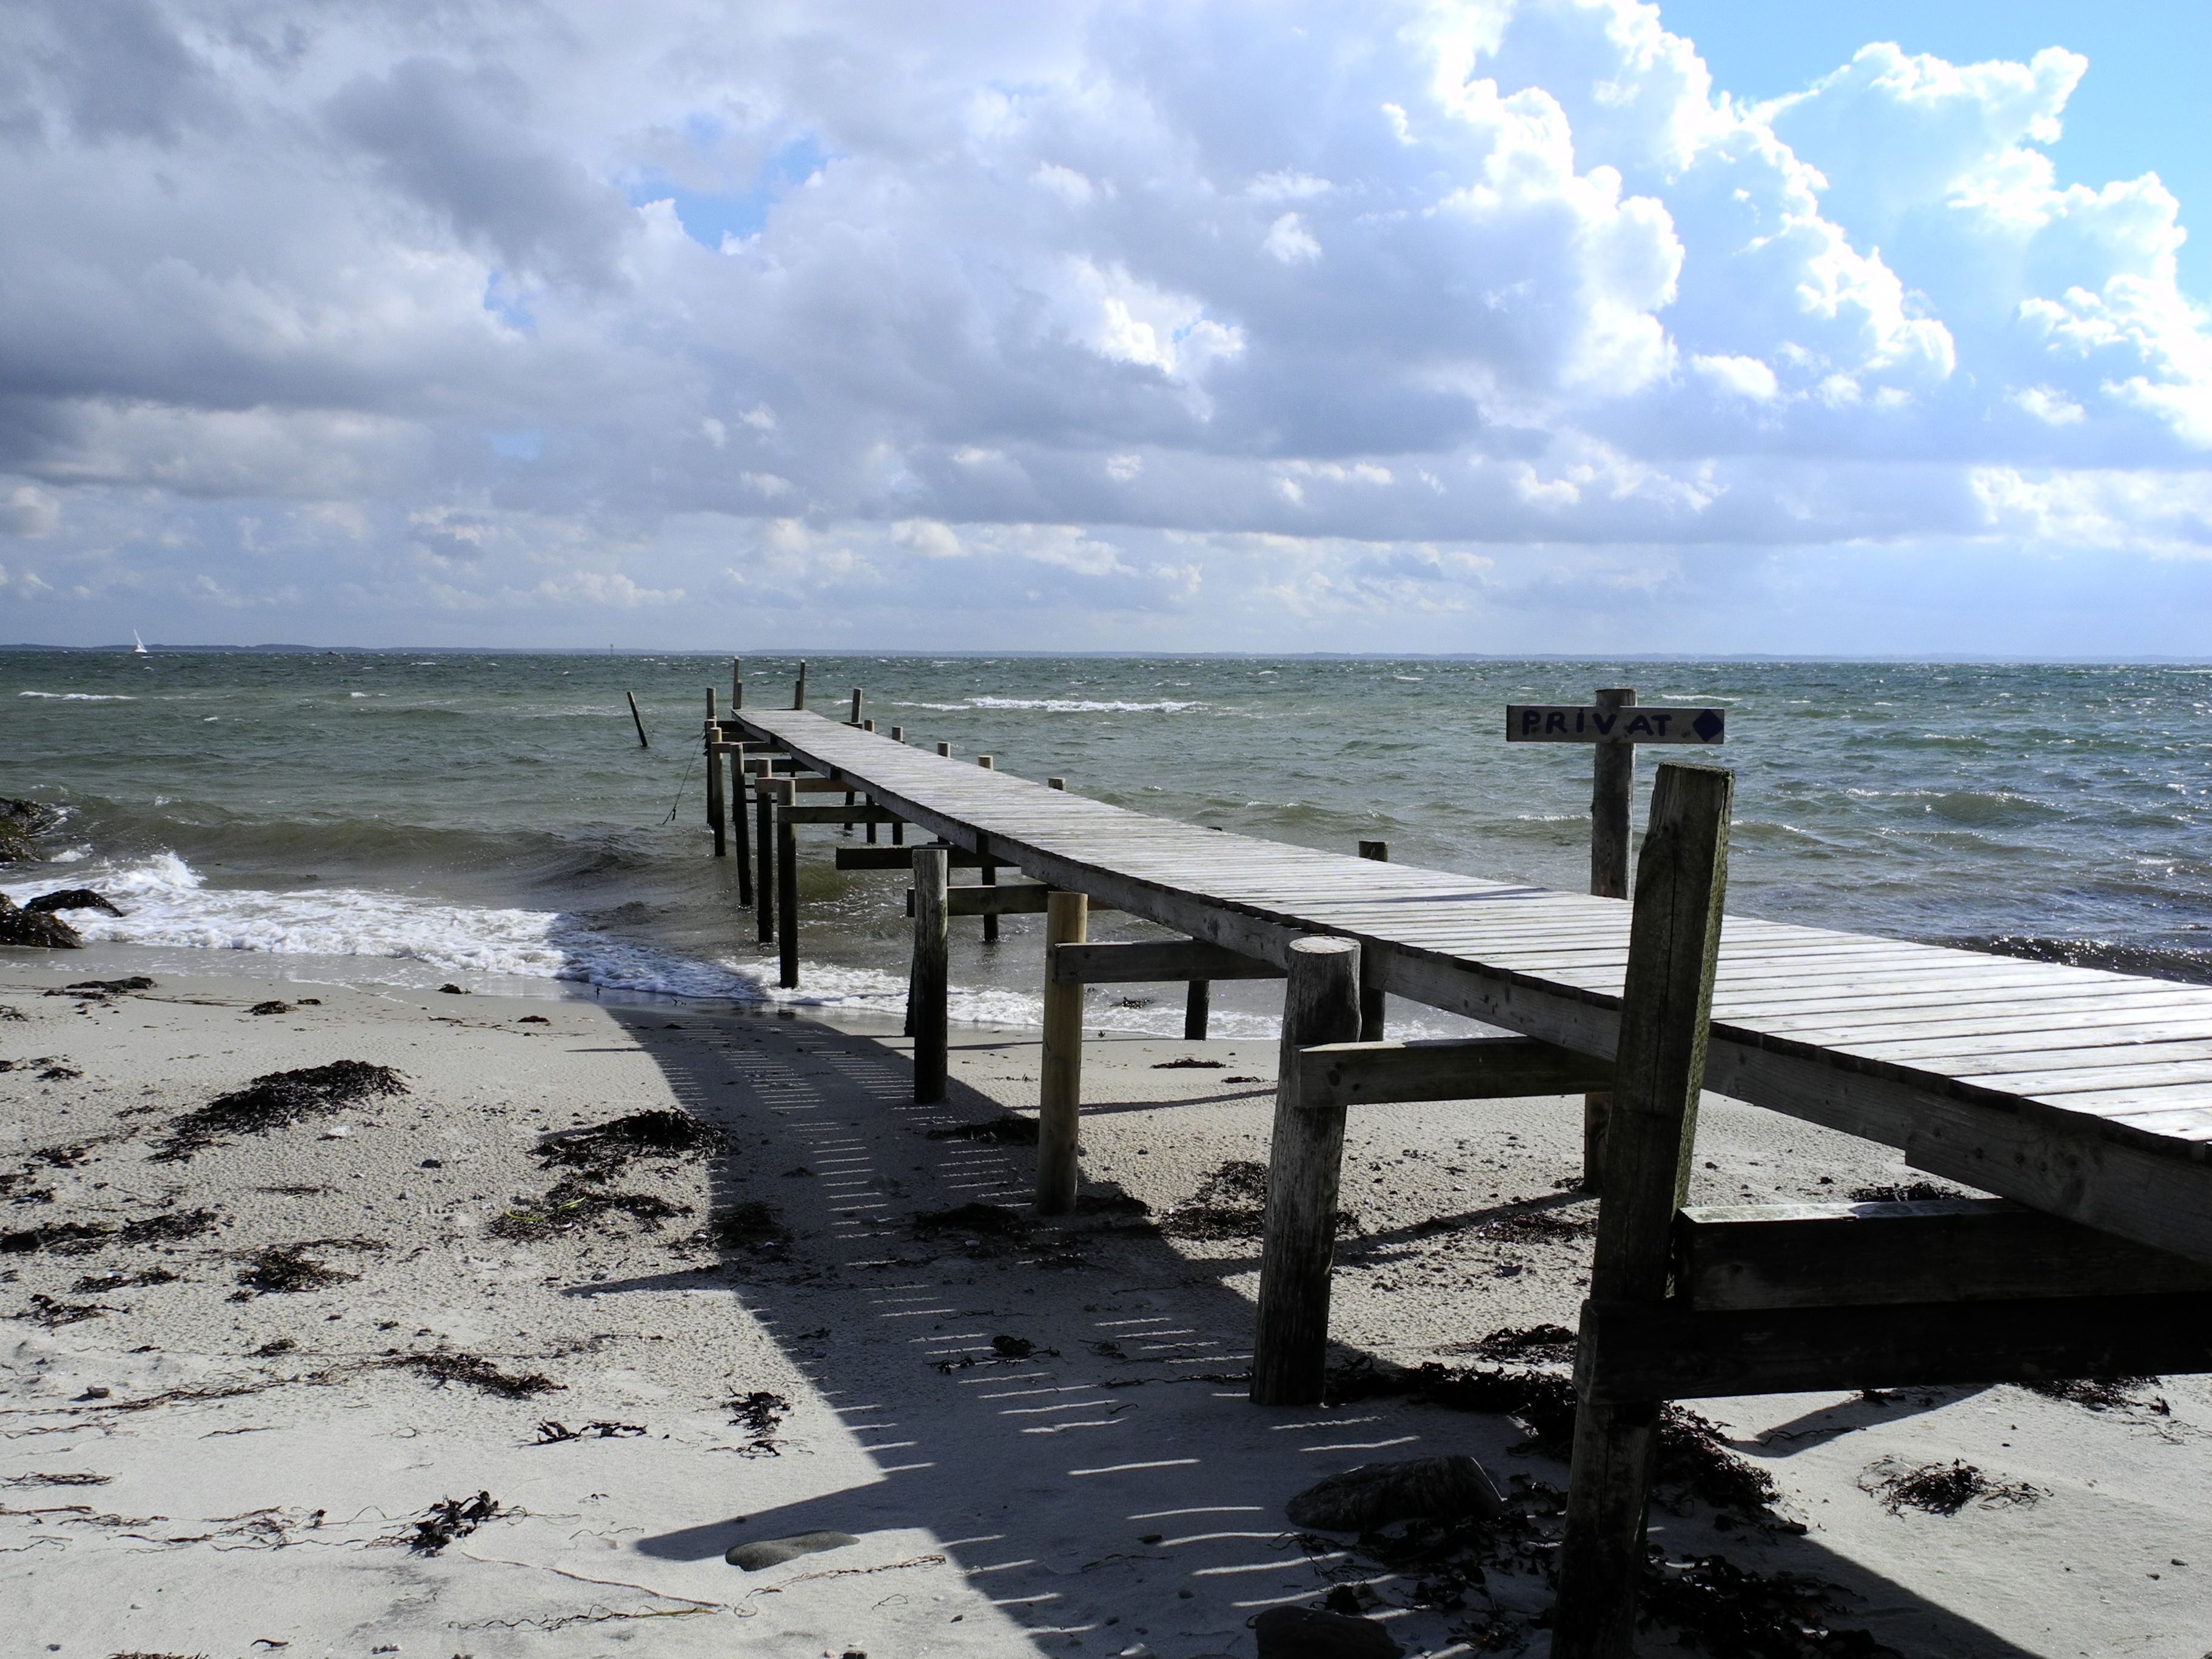
beach, sea, coast, water, nature, sand, ocean, horizon, dock, shore, wave, pier, walkway, vacation, web, bay, rest, body of water, denmark, silent, breakwater, baltic sea